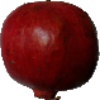
Label: Pomegranate 1